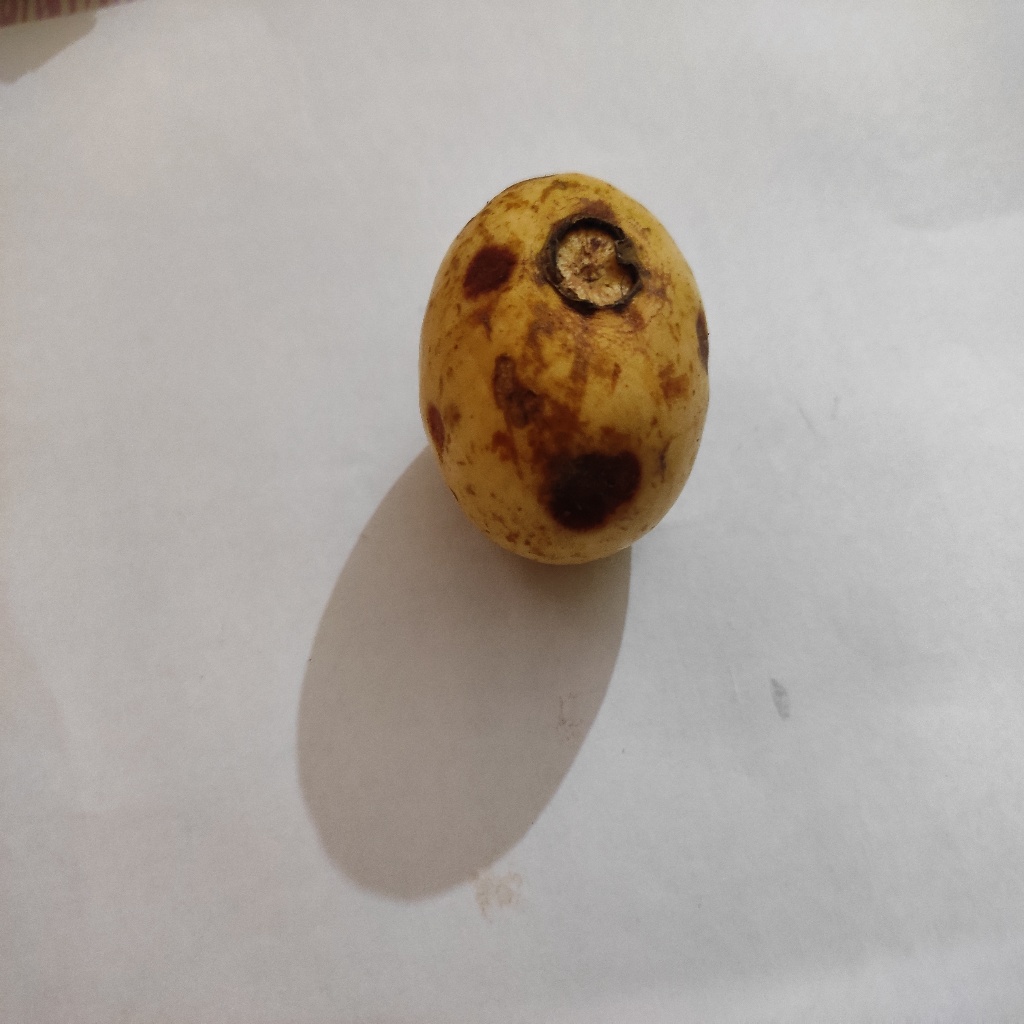
Crop: guava
Quality class: Defect